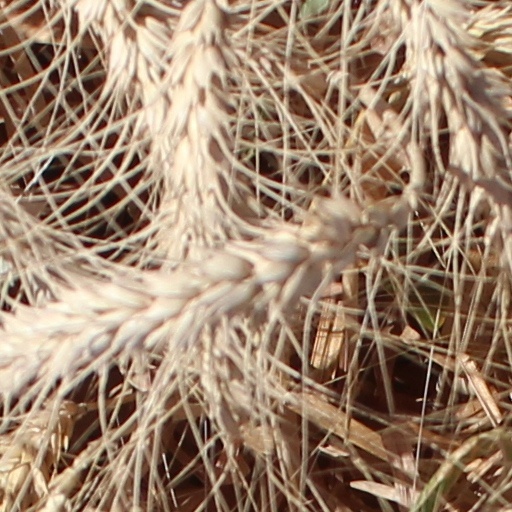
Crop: wheat